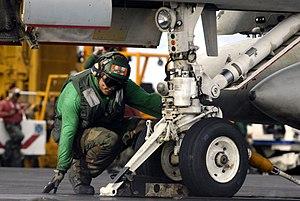
Une élingue de retenue est un dispositif utilisé dans le lancement d'un aéronef depuis le pont d'envol d'un porte-avions.